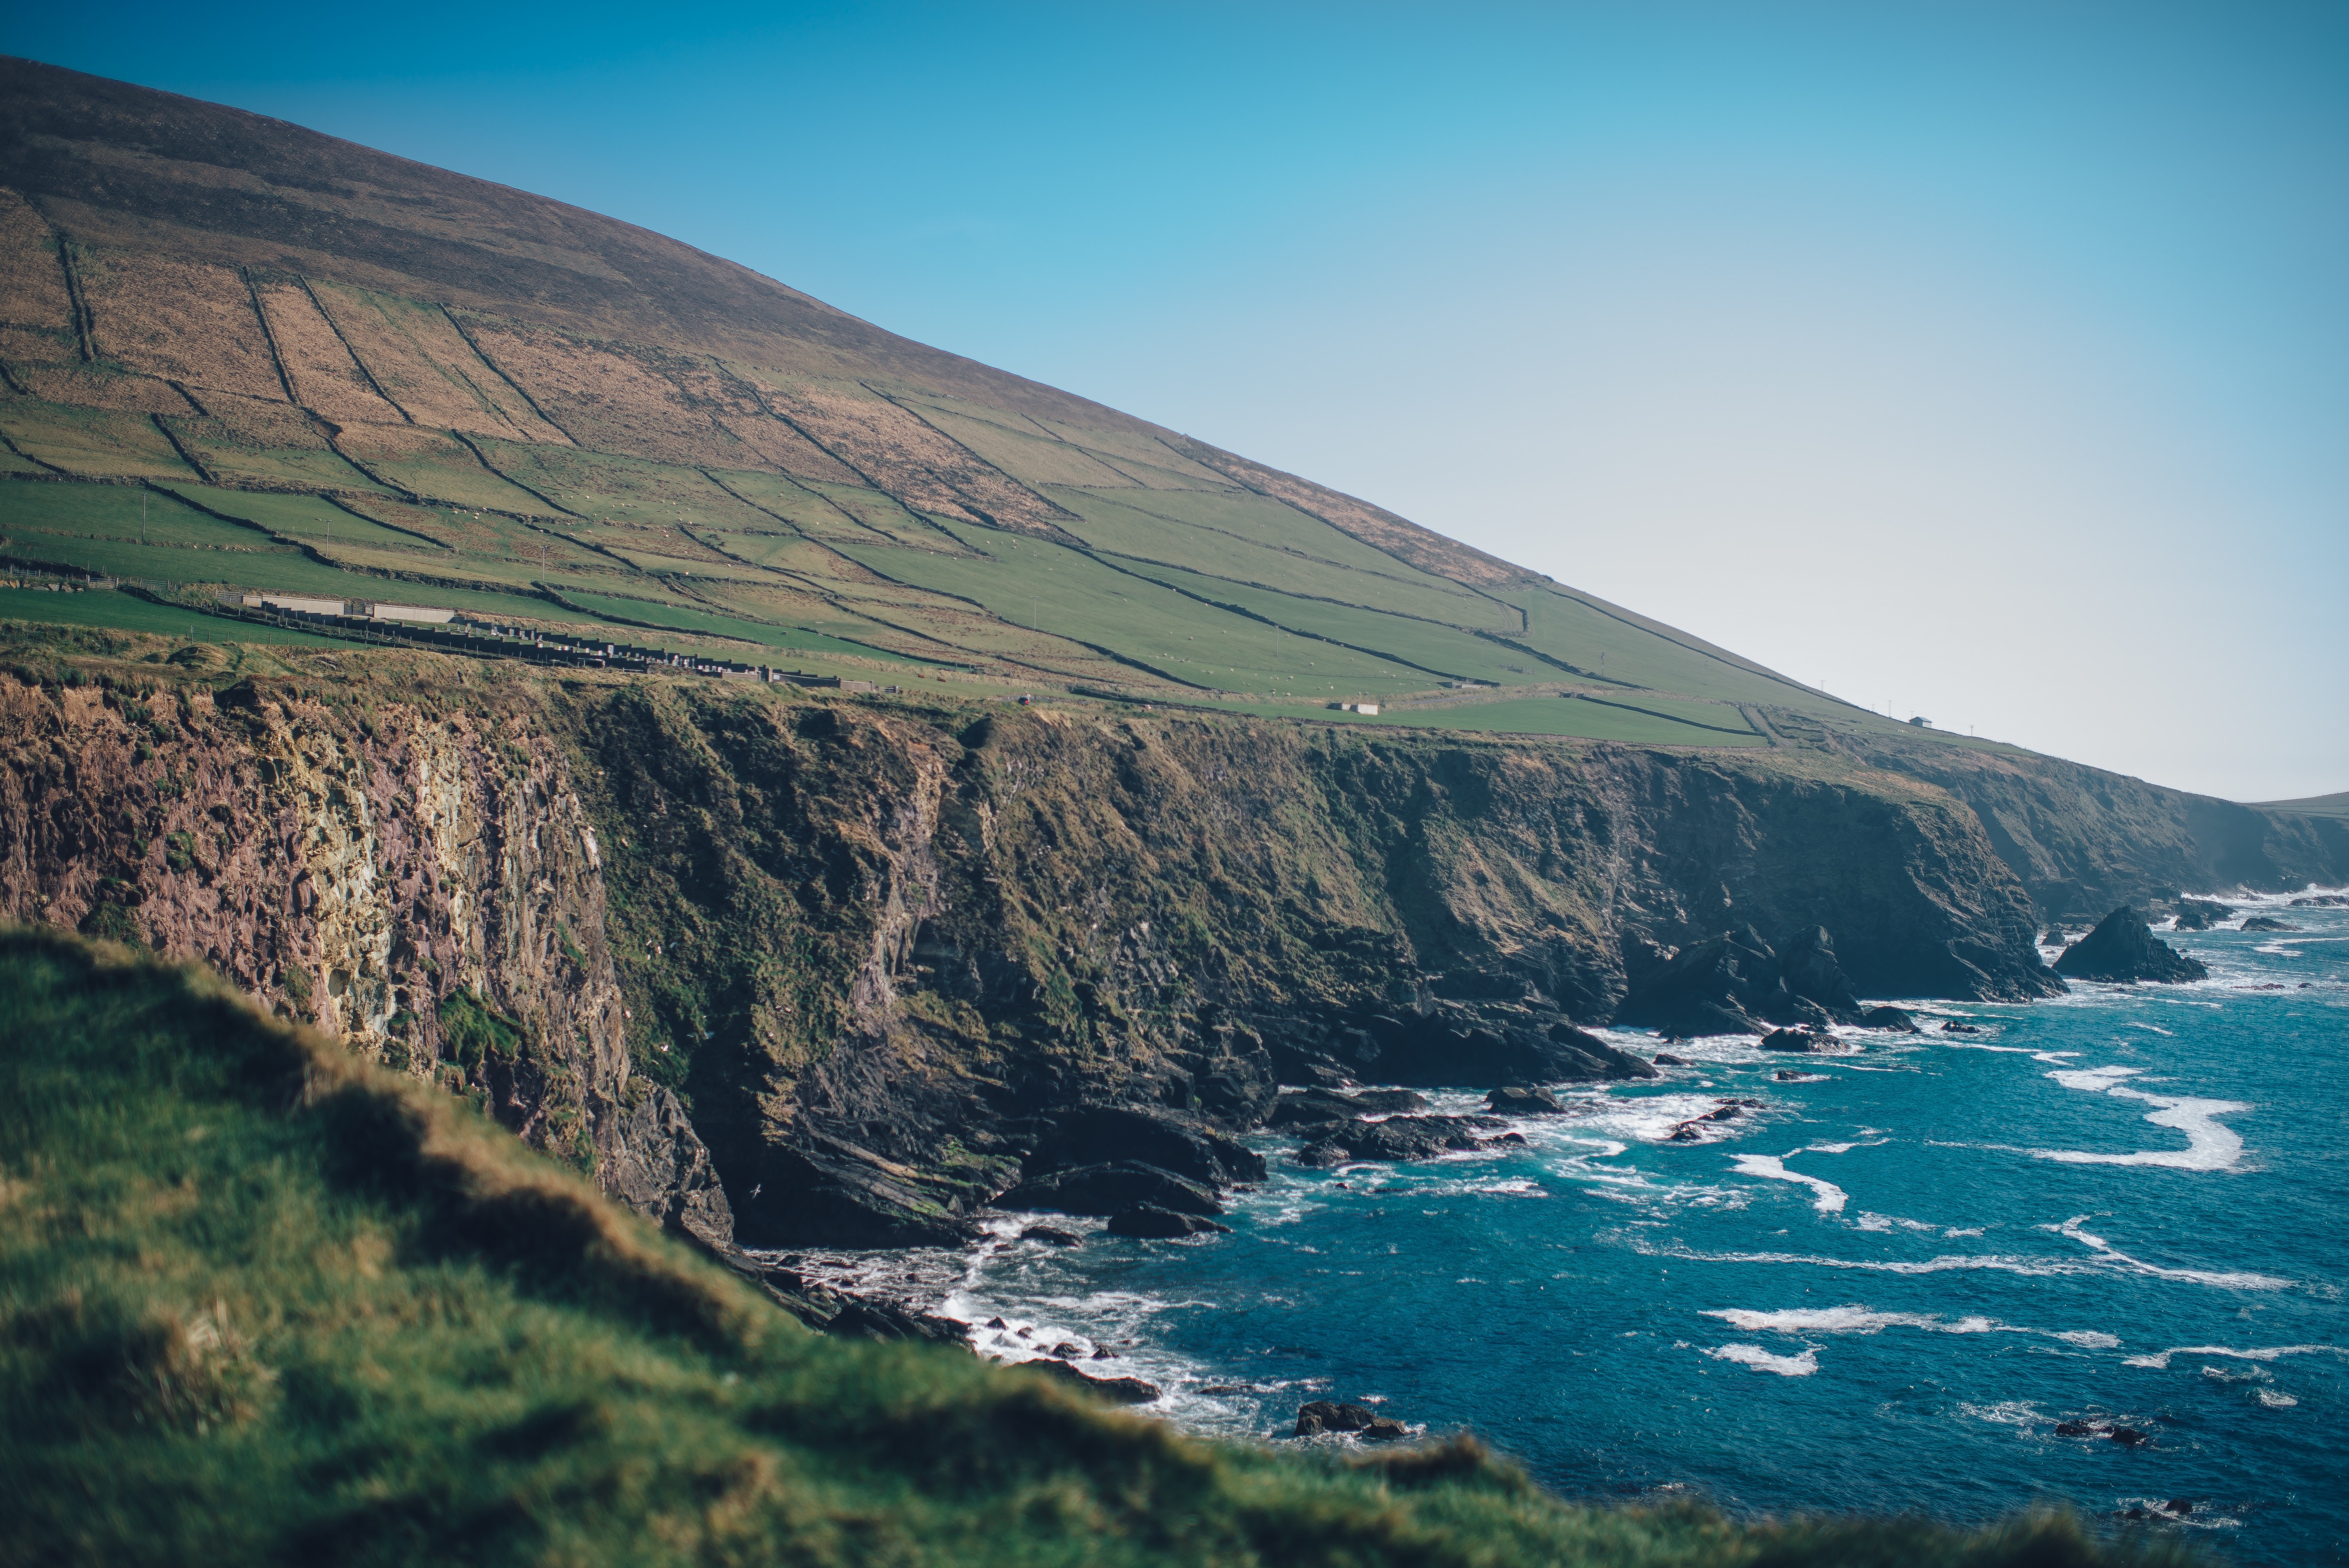
landscape, sea, coast, nature, rock, ocean, mountain, sky, hill, lake, coastal, coastline, shoreline, cliff, scenic, natural, seascape, bay, blue, fjord, reservoir, terrain, body of water, outdoors, cliffs, cliffside, plateau, fell, loch, cape, landform, geographical feature